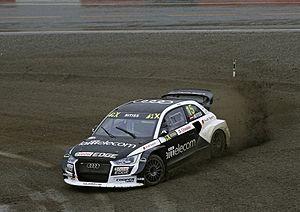
Reinis Nitišs est un pilote letton de rallycross. Il est le vainqueur 2013 du championnat d'Europe de rallycross en catégorie Super1600, et le plus jeune vainqueur d'une manche du championnat du monde de rallycross FIA. Il devient en 2018 champion d'Europe de rallycross de la catégorie supercar.